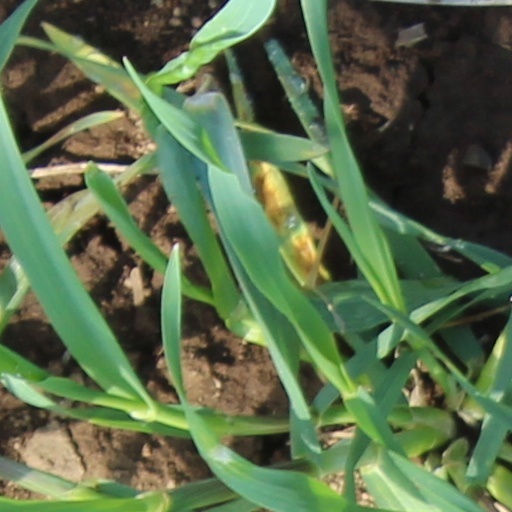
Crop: wheat